Giani Gian Singh

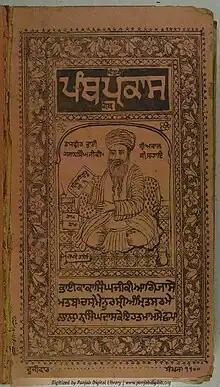
Opening folio of an early edition of Giani Gian Singh's 'Panth Prakash'. It contains an illustrated depiction of the author.

He was born into a Jat family. He was sponsored by Maharaja Narinder Singh and assisted Pundit Tara Singh Narotam for his work in writing the "Sri Guru Tirath Sangreh". His work, "Twarikh Guru Khalsa", was meant to be a simplification of the "Suraj Parkash" by Kavi Santokh Singh, which had been written in Braj verse that was difficult to decode. He reintroduced novel understandings about the compilation of the primary Sikh scriptural canon, the Guru Granth Sahib, by suggesting it was compiled through the collecting of various works by the previous gurus held by various, distant Sikh congregations, a process that took years.